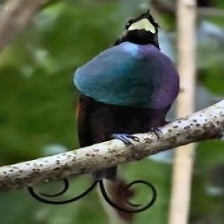
Species: WILSONS BIRD OF PARADISE
Scientific name: CICINNURUS RESPUBLICA